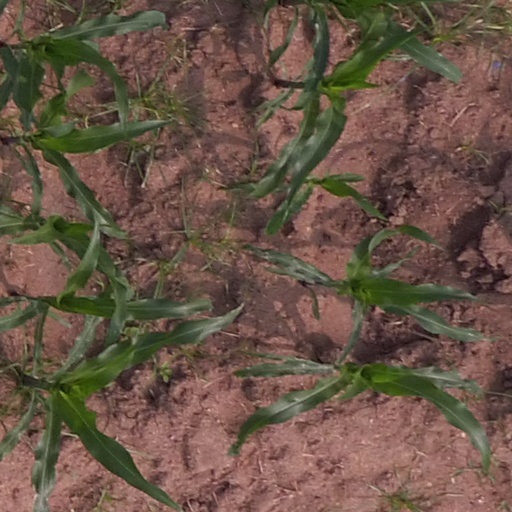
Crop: maize; corn